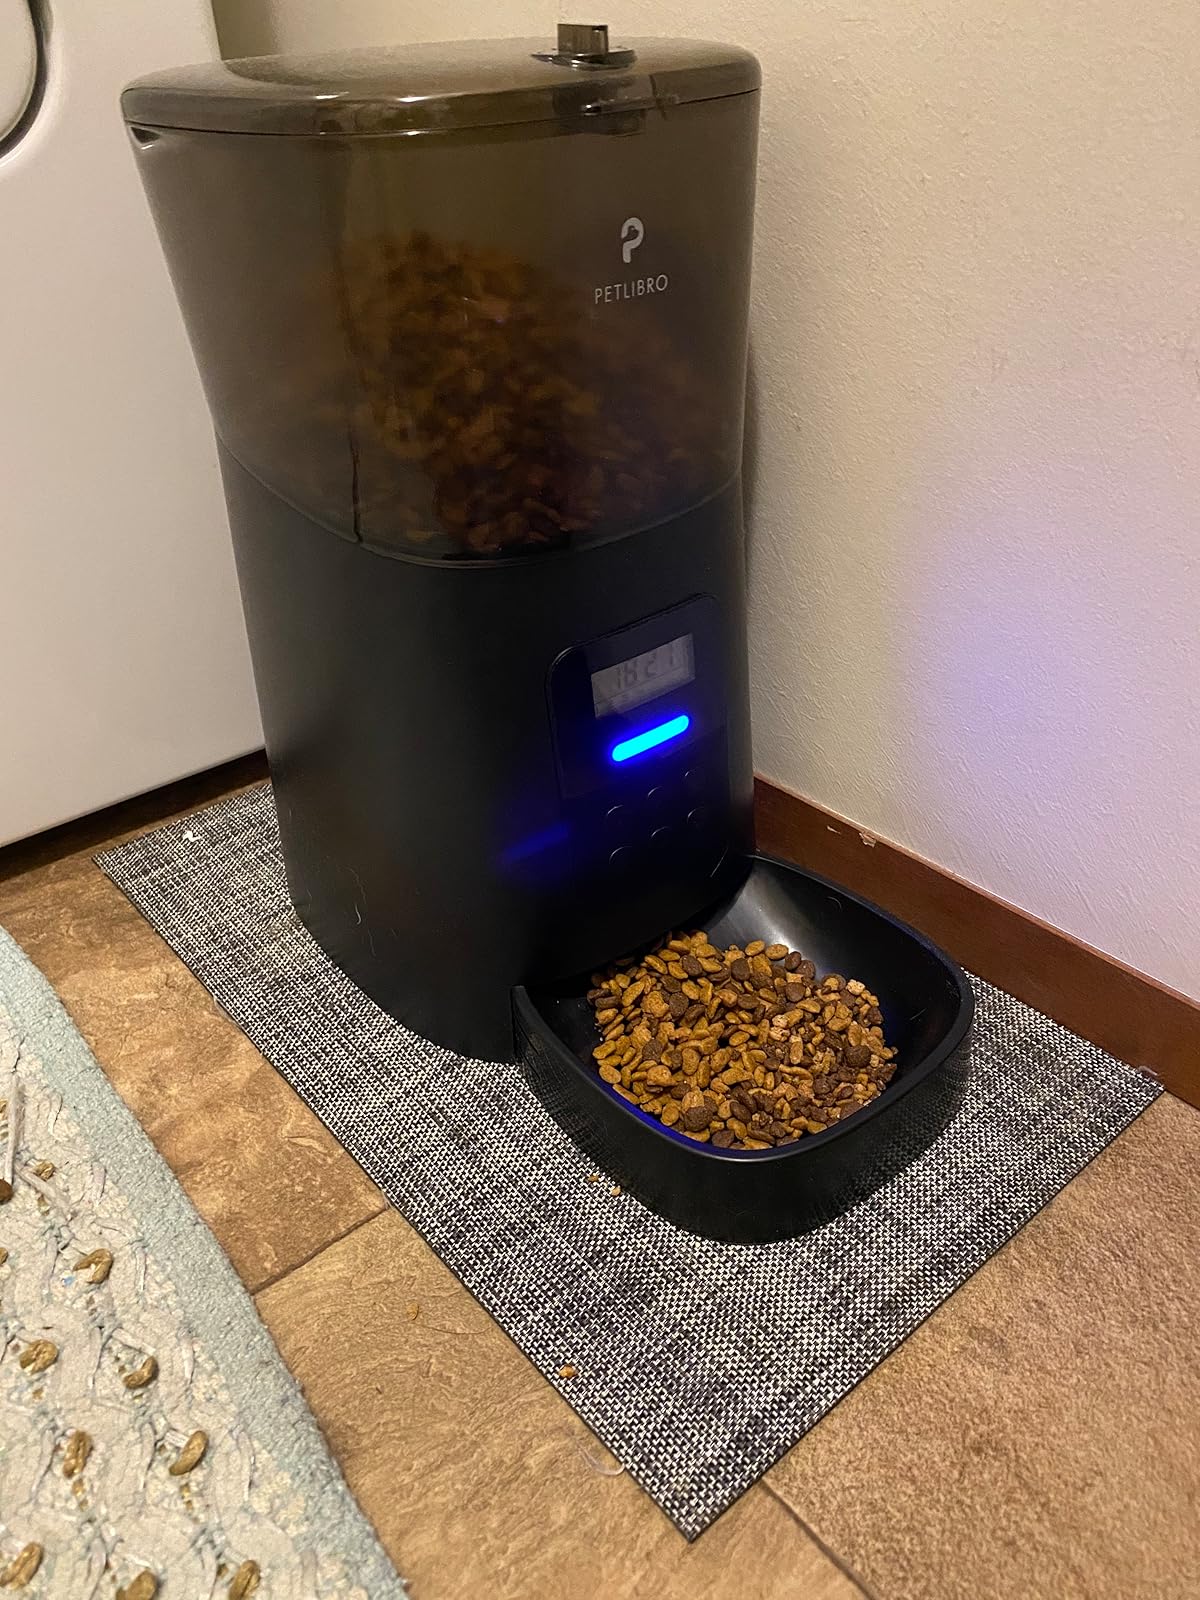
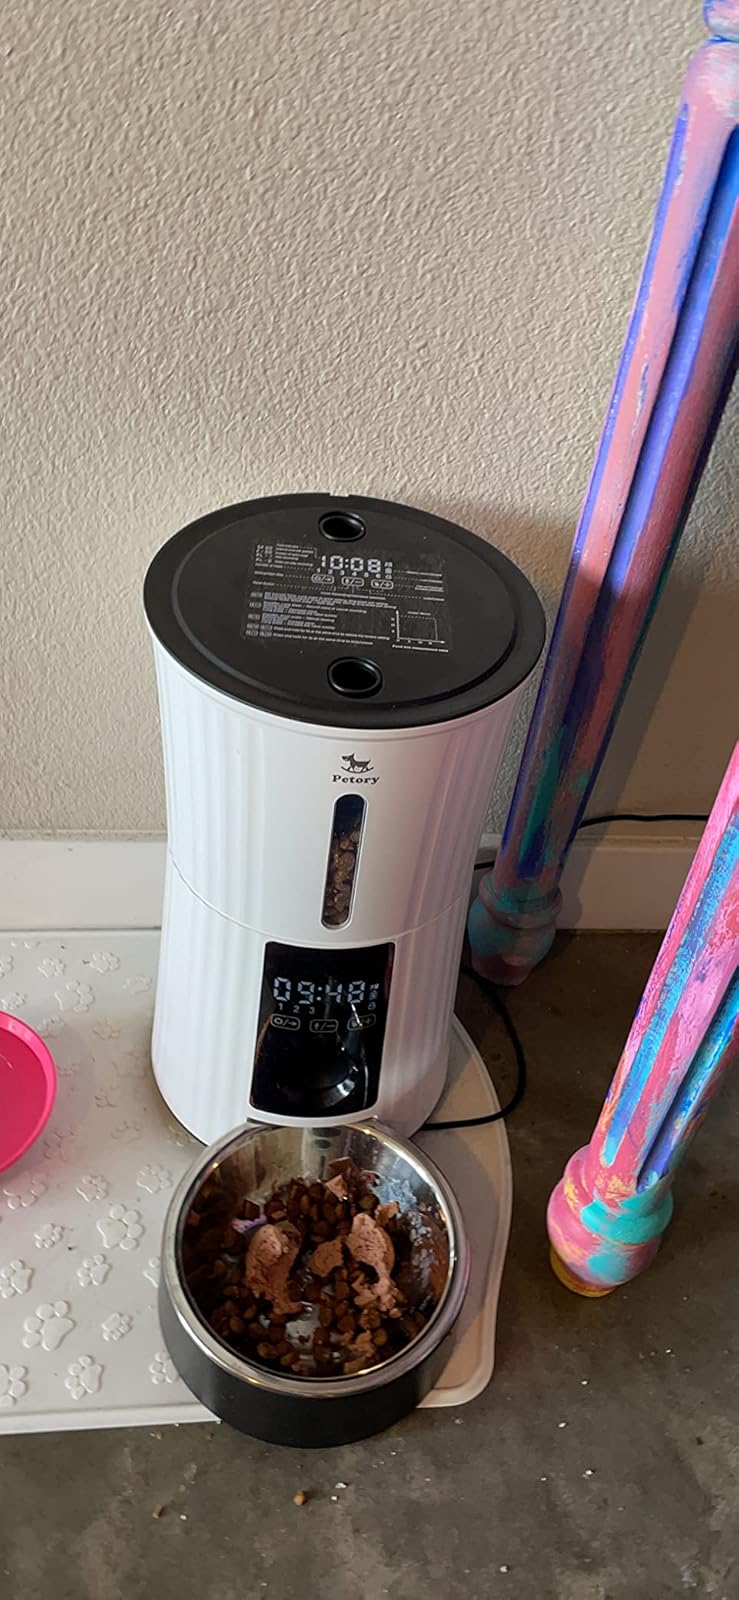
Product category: items_feeder
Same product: no